End of Watch

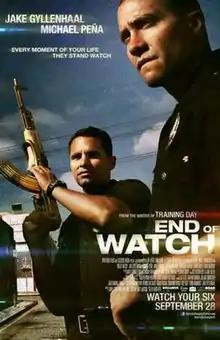
Theatrical release poster

End of Watch is a 2012 American action thriller film written and directed by David Ayer. It stars Jake Gyllenhaal and Michael Peña as Brian Taylor and Mike Zavala, two Los Angeles Police Department officers who work in South Central Los Angeles. The film focuses on their day-to-day police work, their dealings with a certain group of gang members, their friendship with each other, and their personal relationships.